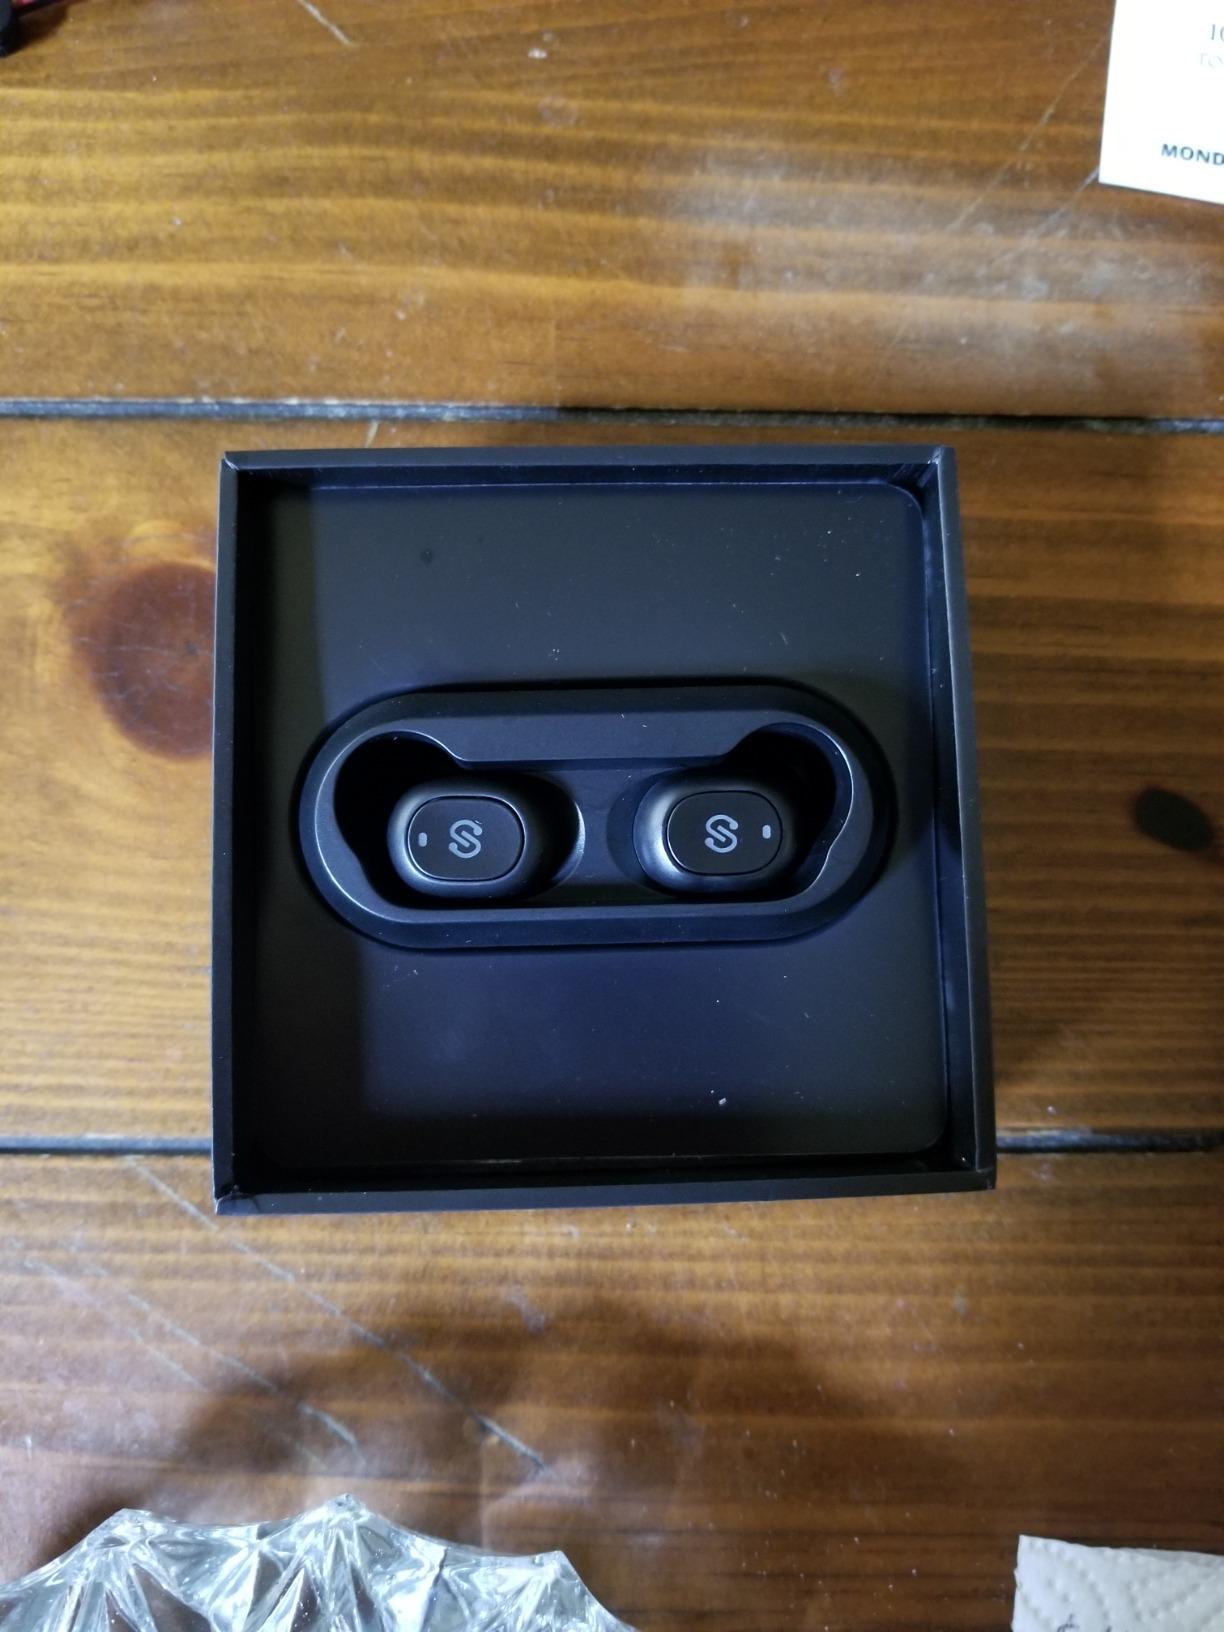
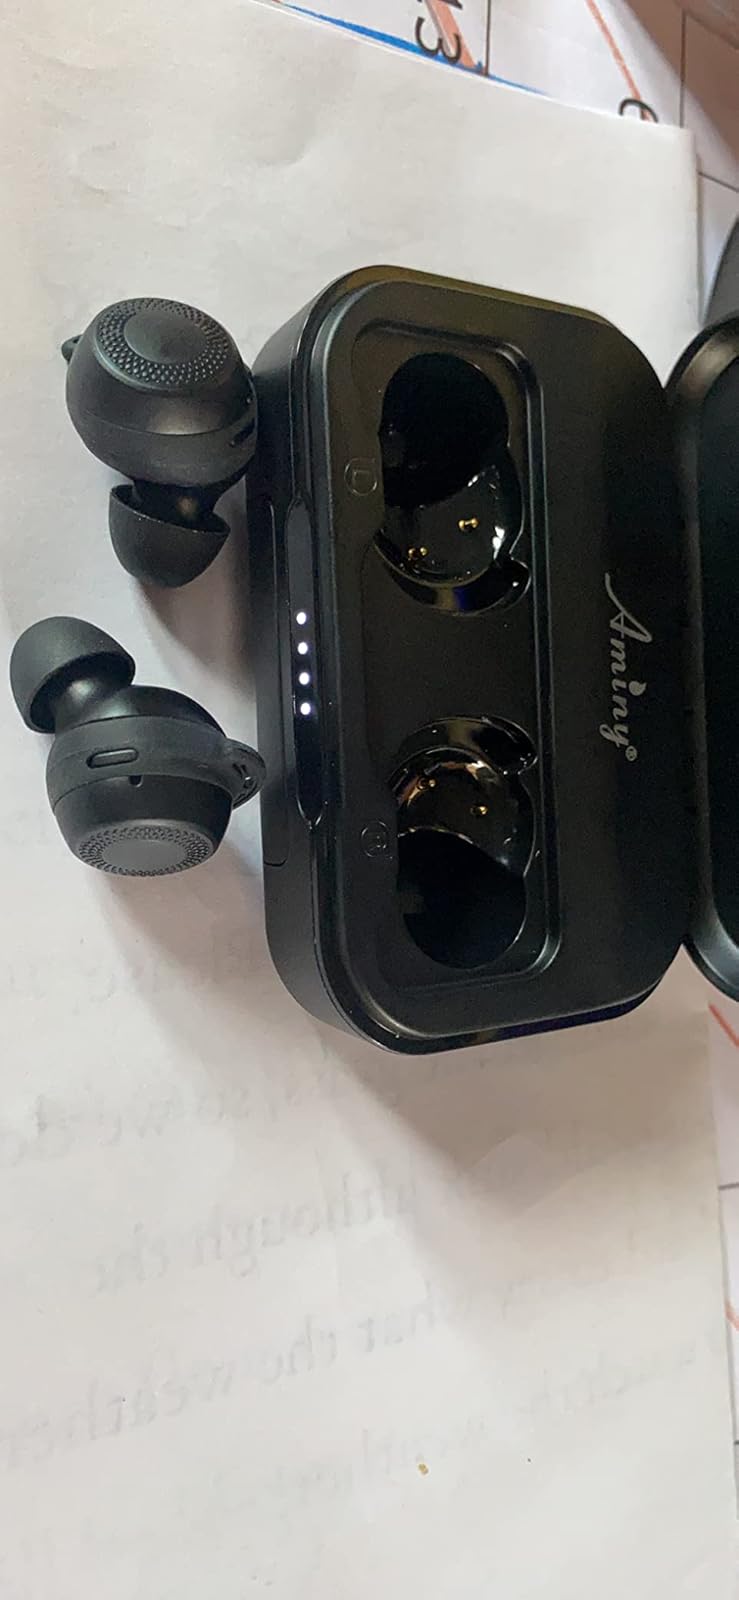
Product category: earbuds
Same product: no